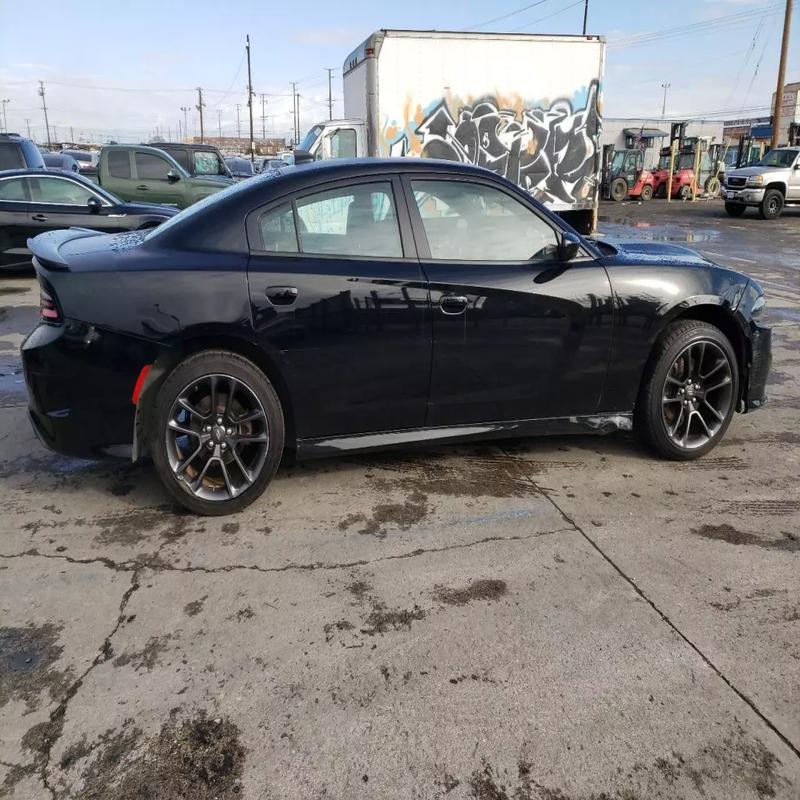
Aucun dommage détecté.
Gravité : aucun